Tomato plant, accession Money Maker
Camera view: horizontal (90 deg, fisheye); turntable rotation: 60 degrees
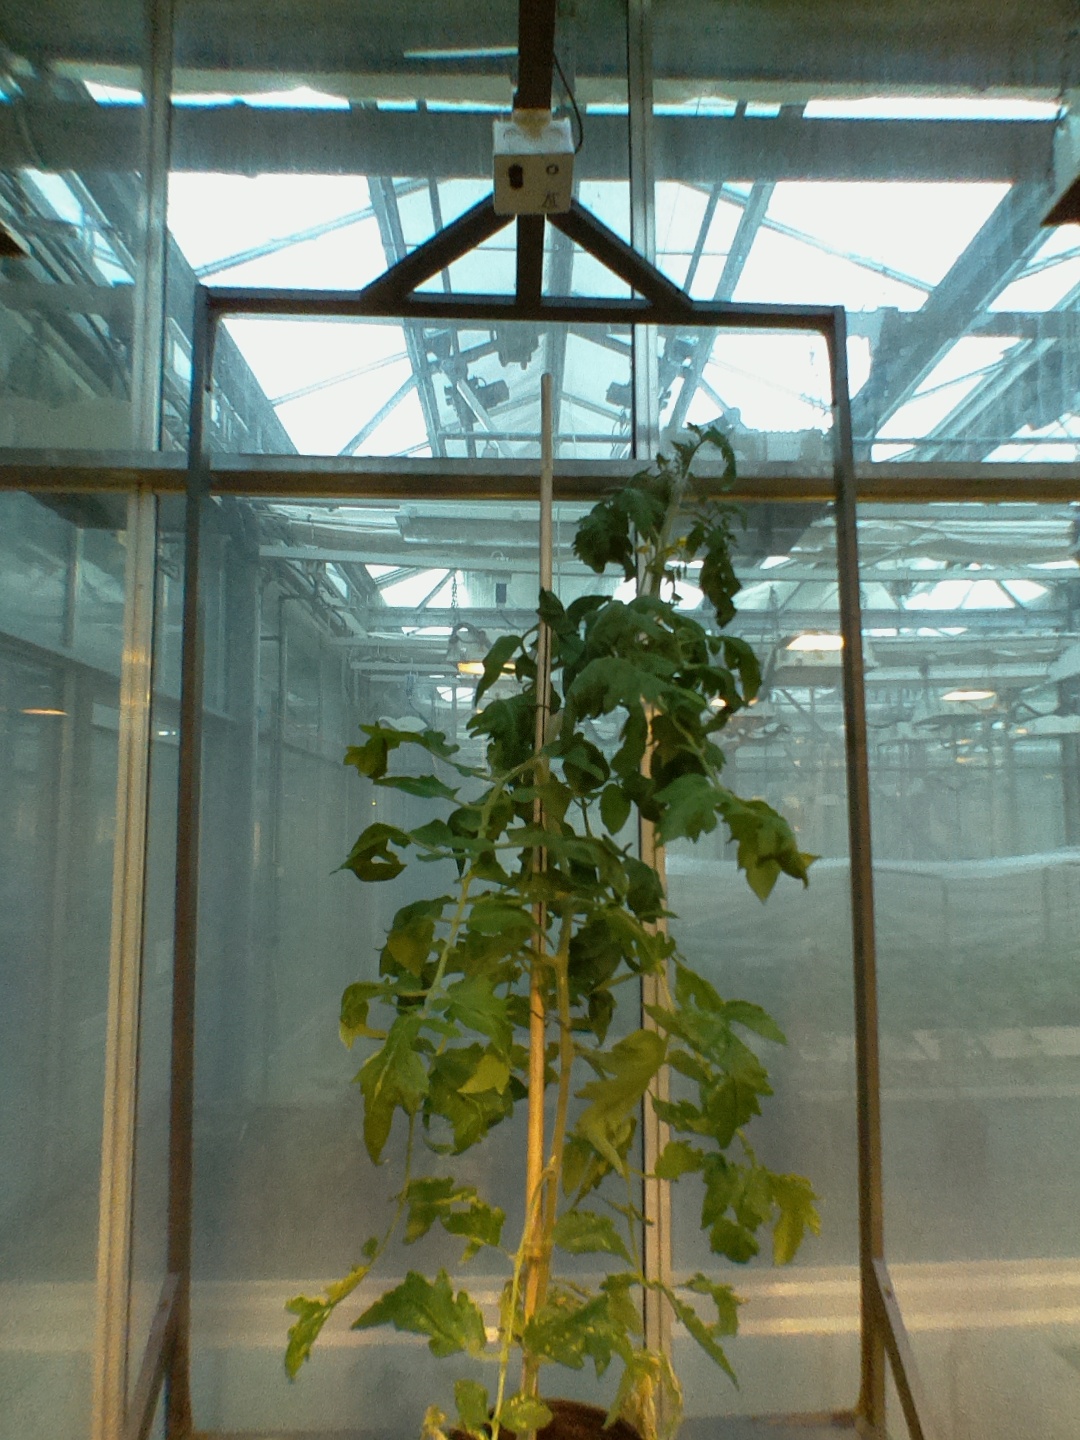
BBCH growth stage 65: Full flowering, 50%-60% of flowers open, first petals falling